Ottoway, South Australia

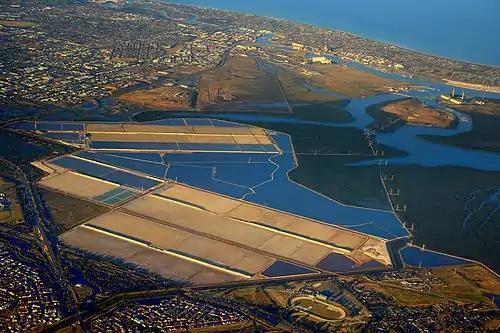
Ottoway and the surrounding areas

Ottoway's northern and western boundaries lie mainly along the Dry Creek-Port Adelaide railway line, and Grand Junction Road forms the suburb's southern boundary. The Port River Expressway also goes through this suburb.